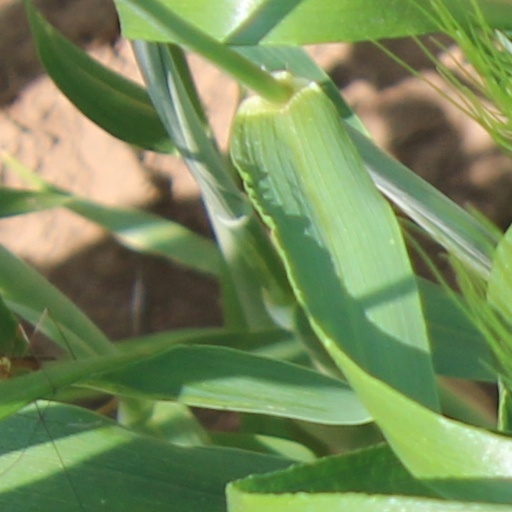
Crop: wheat